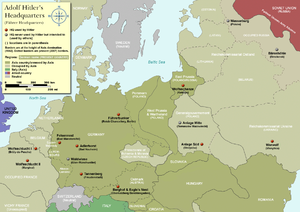
Adlerhorst était un complexe de bunkers militaires allemands de la Seconde Guerre mondiale, situé dans la zone rurale de Langenhain-Ziegenberg, Wiesental Wetterau et Kransberg dans les montagnes du Taunus, dans l'État de Hesse dans l'ouest de l'Allemagne.
Lors de la Seconde Guerre mondiale, au début l'offensive allemande de 1940 à l'Ouest, le Felsennest est le nom de code de l'un des quartiers généraux du Führer, situé près de Bad Münstereifel dans l'Ouest de l'Allemagne, non loin des frontières belge et néerlandaise. Il était beaucoup moins grand que les autres quartiers généraux d'Adolf Hitler. Celui-ci se rendit au Felsennest à l'automne 1939, pour étudier l'invasion de la France et des Pays-Bas. Il y retourna le 10 mai 1940, quand l'invasion fut lancée.